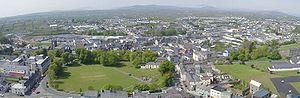
Castlebar est la capitale du comté de Mayo en République d'Irlande. Elle possède un marché très actif et est une des villes qui connaît la plus grande croissance du pays.